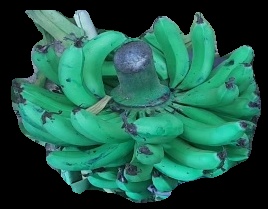
Variety: pachbale
Grade: grade3